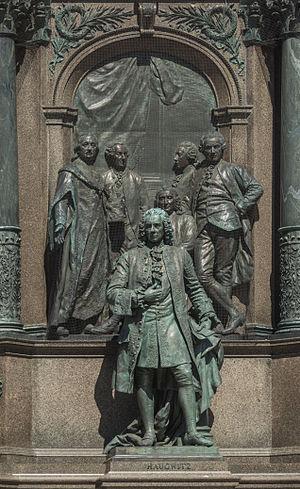
Le Comte Frédéric Guillaume de Haugwitz, né le 11 décembre 1702 à Brauchitschdorf en Silésie et mort le 30 août 1765 à Knönitz en Moravie était un homme politique de la monarchie de Habsbourg. Il fut le chancelier suprême et le directeur du Directorium in publicis et cameralibus sous le règne de l'impériatrice Marie-Thérèse d'Autriche. Haugwitz fut l'un des conseillers principaux de Marie-Thérèse dans ses réformes économiques. Il tenta aussi de centraliser le gouvernement des terres héréditaires autrichiennes et bohémiennes des Habsbourg.